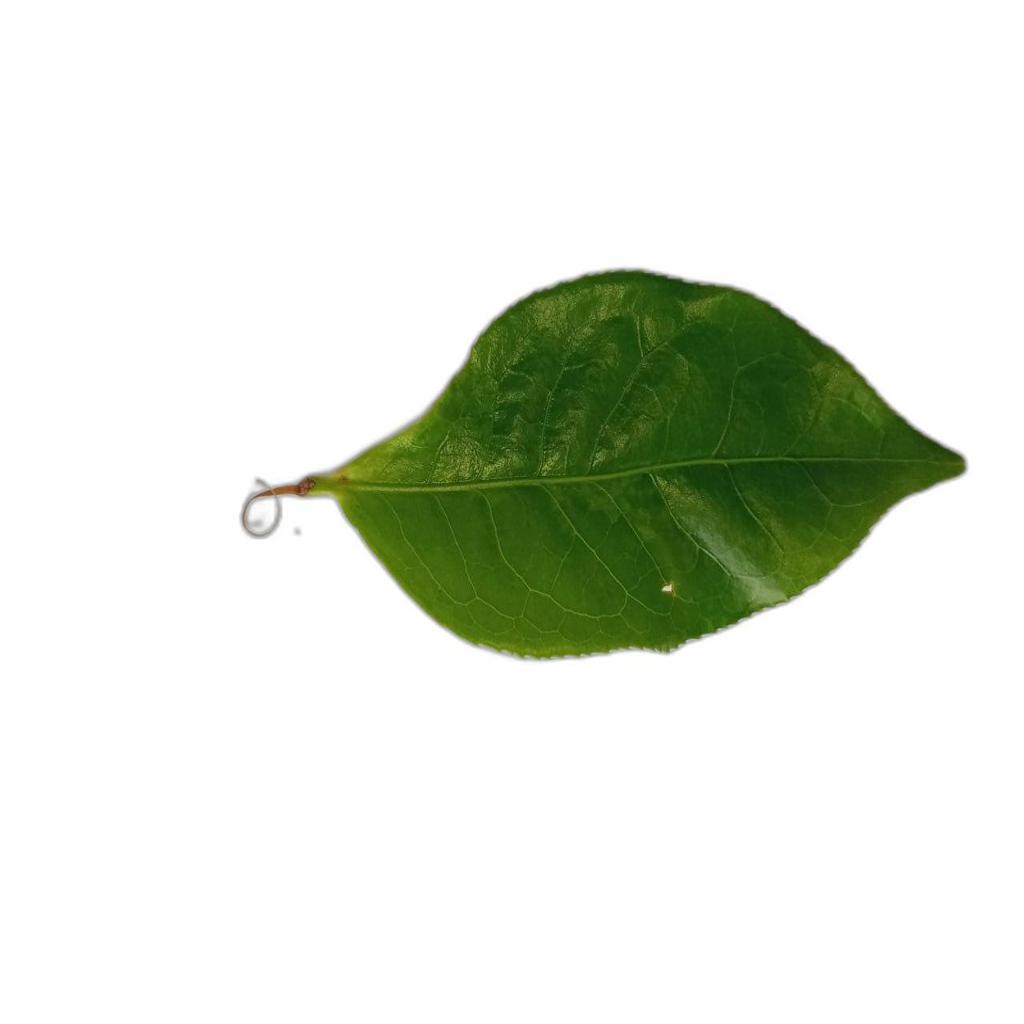
Label: Healthy